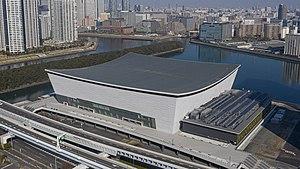
Ariake Arena est un nouveau stade couvert permanent construit pour les Jeux olympiques de 2020. Cette aréna est située dans la zone de la baie de Tokyo et devrait s'achever d'ici à décembre 2019.